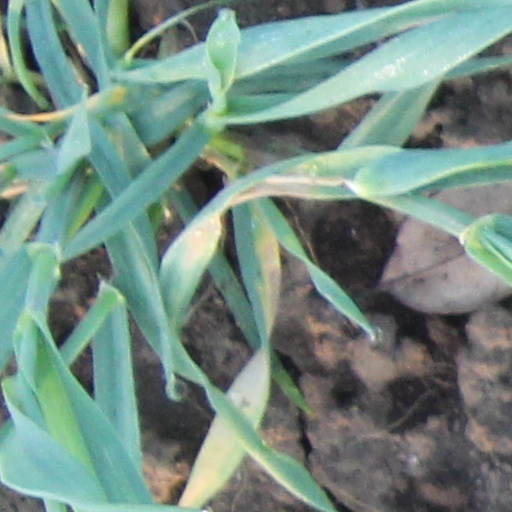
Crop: wheat